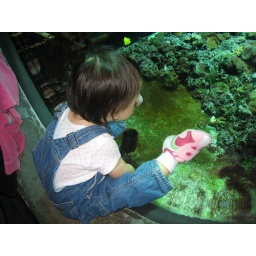
Sitting in the fish bowl window looking at the coral reef.